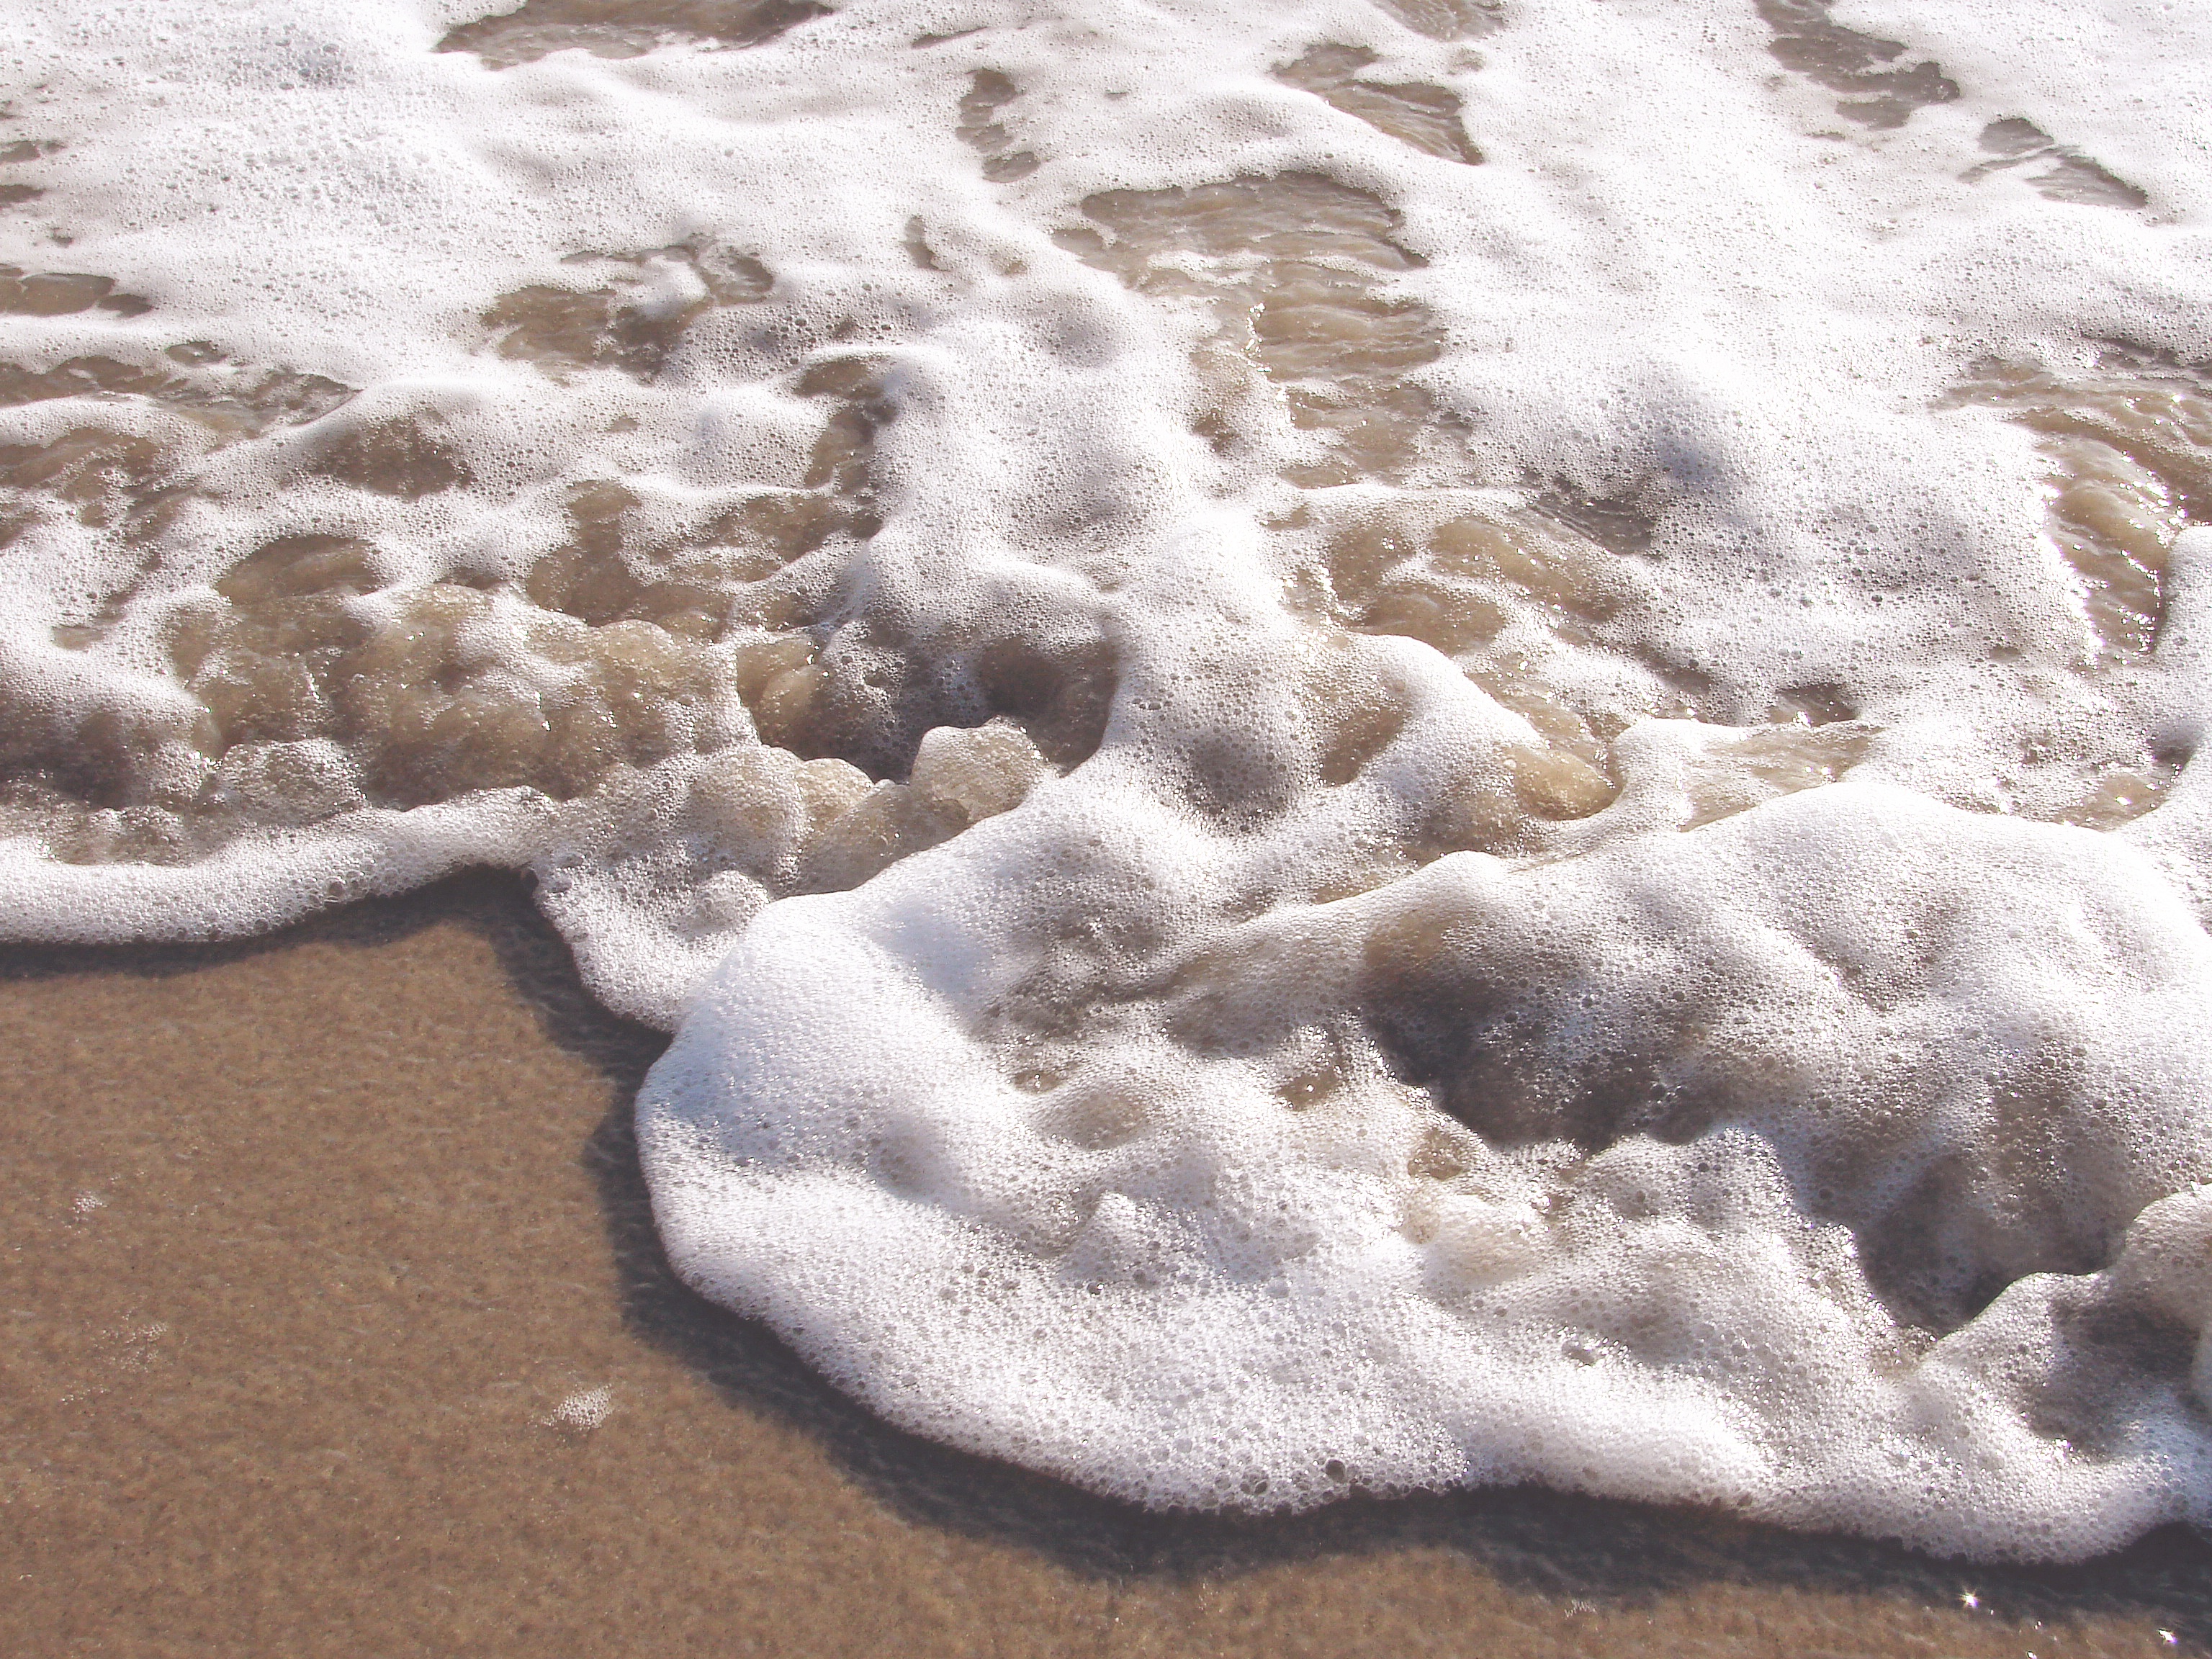
sea, sand, snow, wave, ice, material, freezing